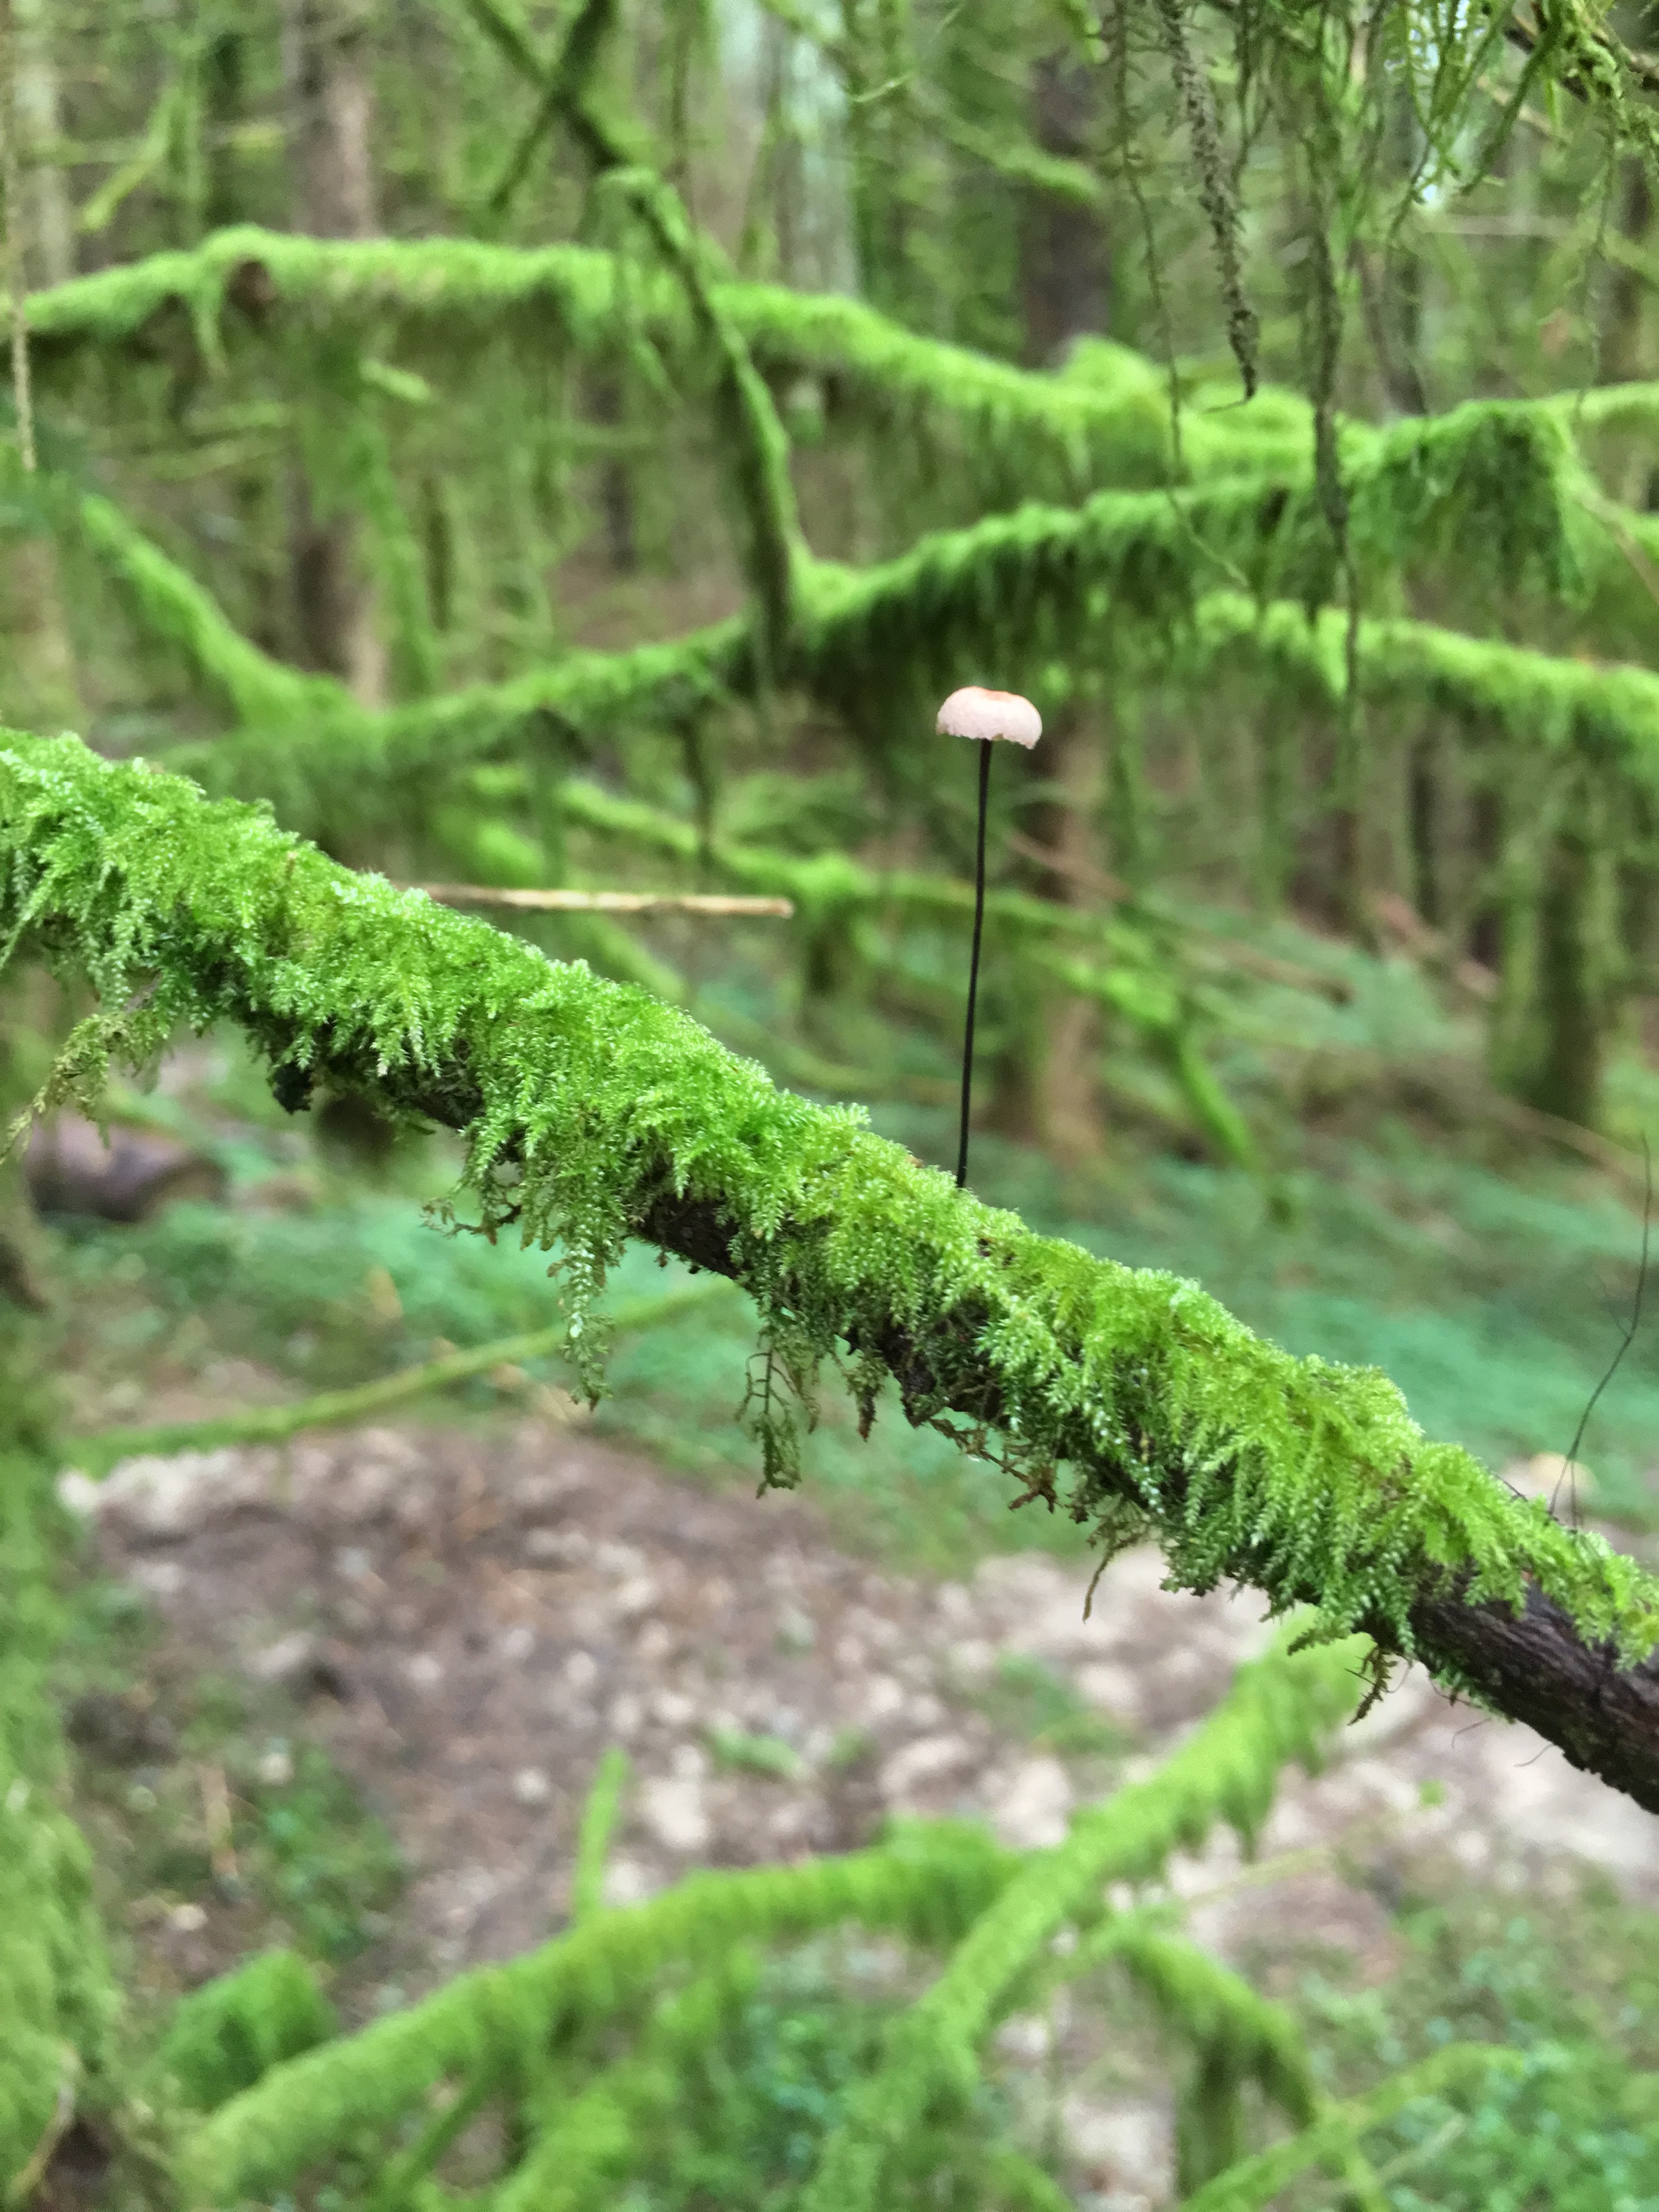
tree, nature, forest, wilderness, branch, plant, leaf, flower, moss, stream, green, jungle, fir, flora, fern, conifer, spruce, vegetation, rainforest, deciduous, woodland, habitat, larch, ecosystem, biome, old growth forest, natural environment, woody plant, temperate broadleaf and mixed forest, temperate coniferous forest, land plant, ferns and horsetails